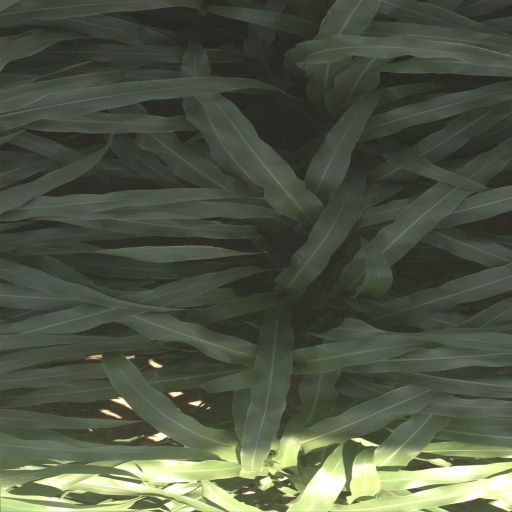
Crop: sorghum